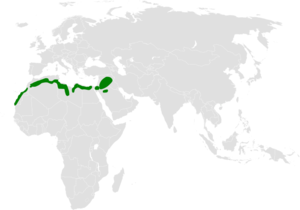
L’Alouette bilophe, également appelée alouette ou otocorys hausse-col du désert, est un oiseau de la famille des Alaudidés.